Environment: real
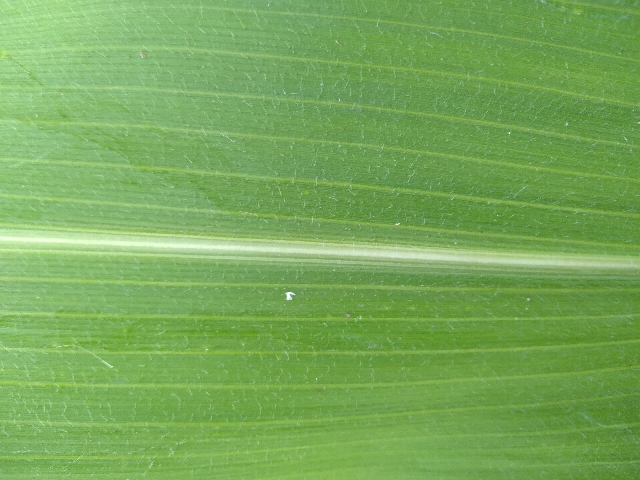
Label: healthy